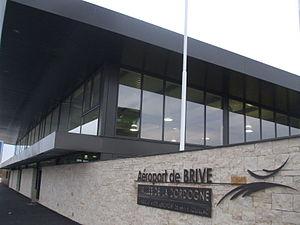
Aérogare de l'aéroport de Brive Vallée de la Dordogne, France
L'aéroport de Brive - Souillac, également dénommé commercialement aéroport de Brive-Vallée de la Dordogne, est un aéroport ouvert le 15 juin 2010, à proximité de Brive-la-Gaillarde en Nouvelle-Aquitaine et de Souillac en région Occitanie, en bordure des départements de la Corrèze et du Lot sur les communes de Nespouls et de Cressensac, et à proximité de celui de la Dordogne. Plus adapté au trafic international, en particulier l'accueil de compagnies à bas coût vers la Grande-Bretagne, il a remplacé l'aérodrome de Brive-Laroche.